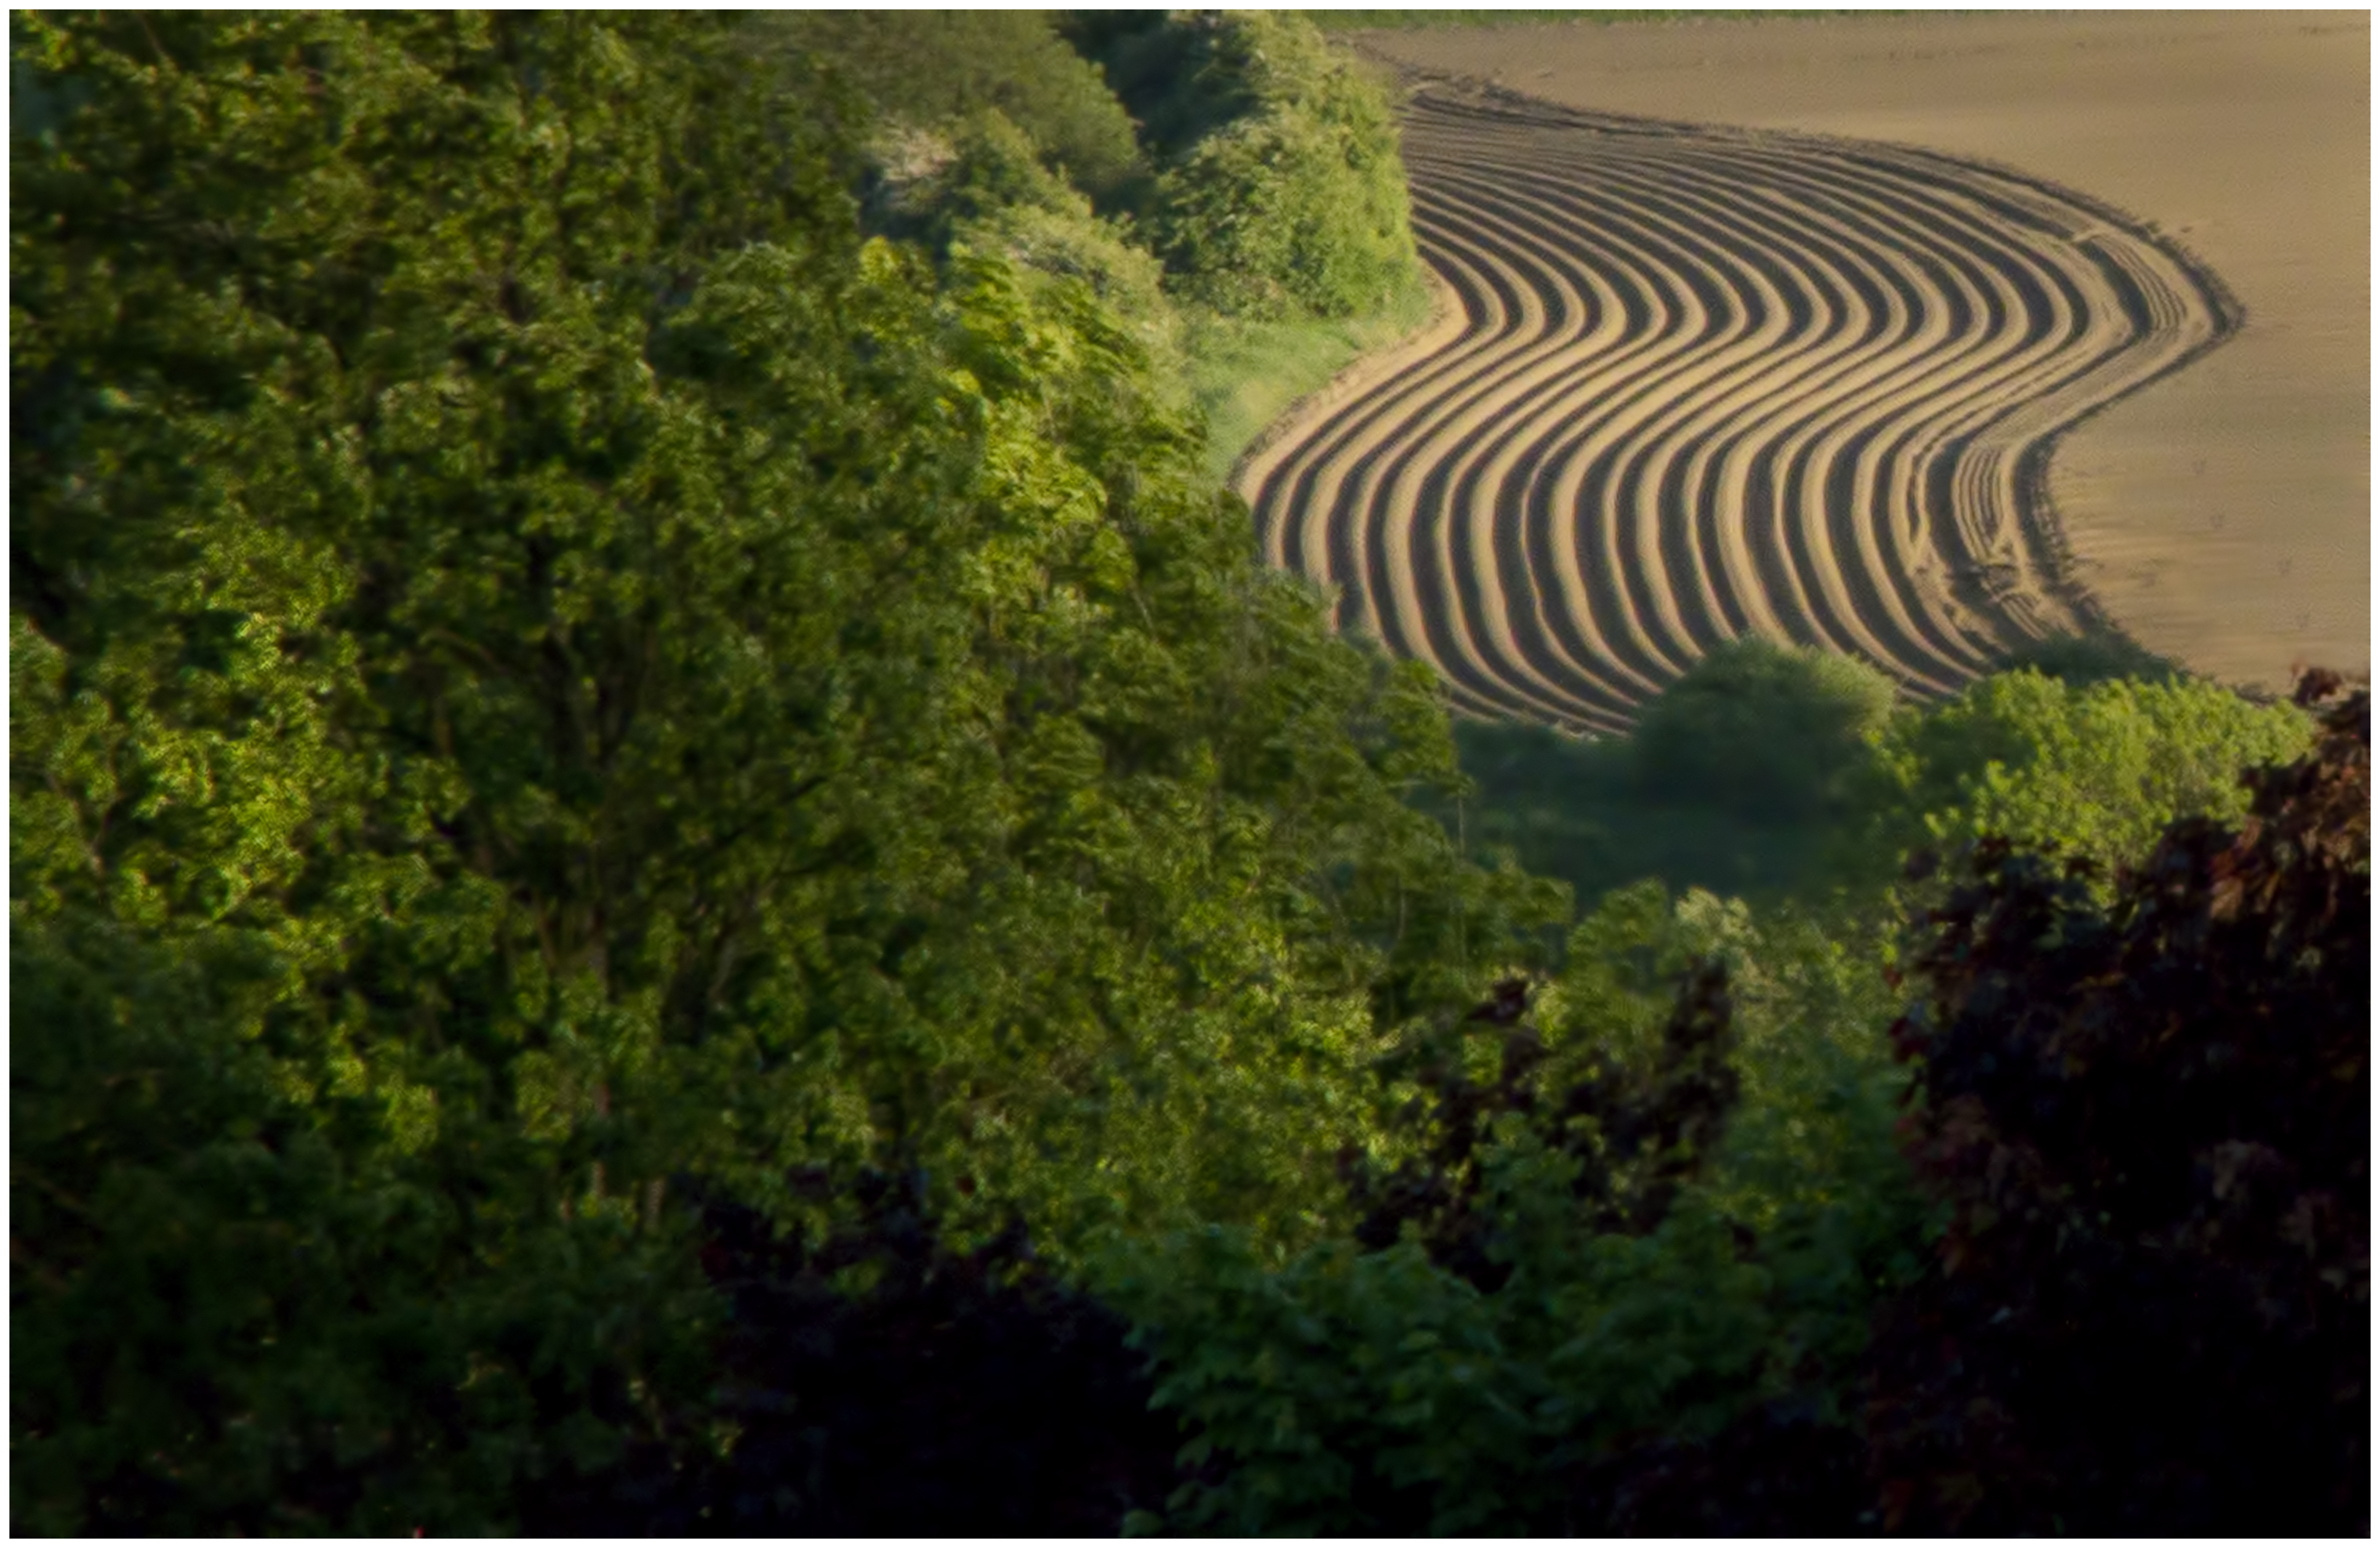
landscape, forest, sunshine, sun, sunset, farm, night, hill, land, evening, green, curve, farming, jungle, slope, hillside, soil, nikon, agriculture, uk, woods, yorkshire, lines, sigma, wakefield, habitat, ecosystem, outwood, managed, telephoto, twilgiht, natural environment